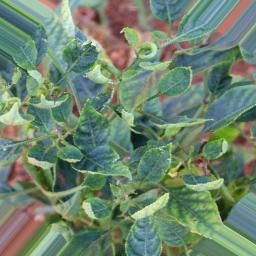
Label: mites_and_trips